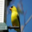
Label: bird